Crown of Beauty Theatre

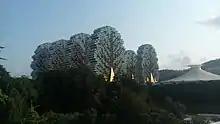

Beauty Crown Grand Theater is an indoor arena or theater in seven-star Beauty Crown Hotel Complex in the tropical city of Sanya, Hainan Island, China, and it is currently one of the biggest arena or theater for arts and entertainment venues, which stands 36 meters high and covers about 10,000 square meters, and was built in 2003. Located in the city center, the crown-shaped Beauty Crown Theatre or Crown of Beauty Theatre was specially built for the Miss World pageant in 2003. The 3,500-seat theater is equipped with an up-to-date and high-tech audio and lightning system. It hosted 6 Miss World events: Miss World 2003, Miss World 2004, Miss World 2005, Miss World 2007, Miss World 2010 and Miss World 2015.